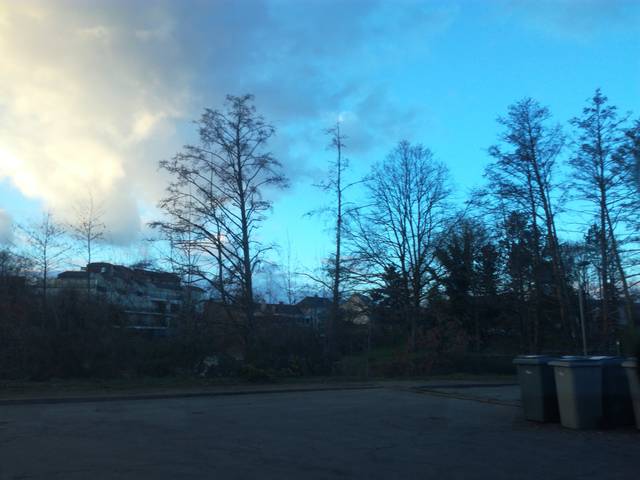
Region: France
Coordinates: 48.113, -1.609